1860 United States presidential election

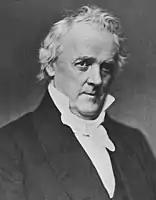
James Buchanan, the incumbent president in 1860, whose term expired on March 4, 1861

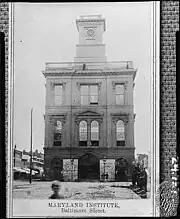
Maryland Institute Hall, Baltimore. The bolting delegates nominated Breckinridge before Richmond vote

At the Democratic National Convention held in Institute Hall in Charleston, South Carolina, in April 1860, 50 Southern Democrats walked out over a platform dispute, led by the extreme pro-slavery "Fire-Eater" William Lowndes Yancey and the Alabama delegation: following them were the entire delegations of Florida, Georgia, Louisiana, Mississippi, South Carolina and Texas, three of the four delegates from Arkansas, and one of the three delegates from Delaware.